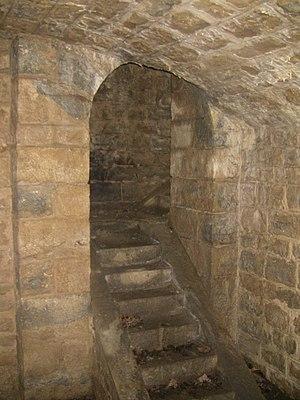
Rampe de la chambre II de la batterie de mortiers du fort de Planoise, à Besançon (Doubs, France).
Le fort de Planoise, appelé brièvement le fort Moncey, est un ensemble de fortifications militaires bisontines de type Séré de Rivières dont l'ouvrage le plus important est le fort principal situé au centre d'un véritable môle, regroupant plusieurs abris, des chemins de traverses ainsi que quatre grandes batteries annexes utilisées pour le stockage de poudre, le casernement et l'usage de mortiers. L'ensemble fortifié fut bâti à Besançon, en France, entre 1877 et 1892 dans le but de protéger le pont d'Avanne-Aveney interdisant les routes de Dijon et de Lyon, plusieurs voies ferrées capitales ainsi que pour soutenir de nombreuses batteries de la ville.